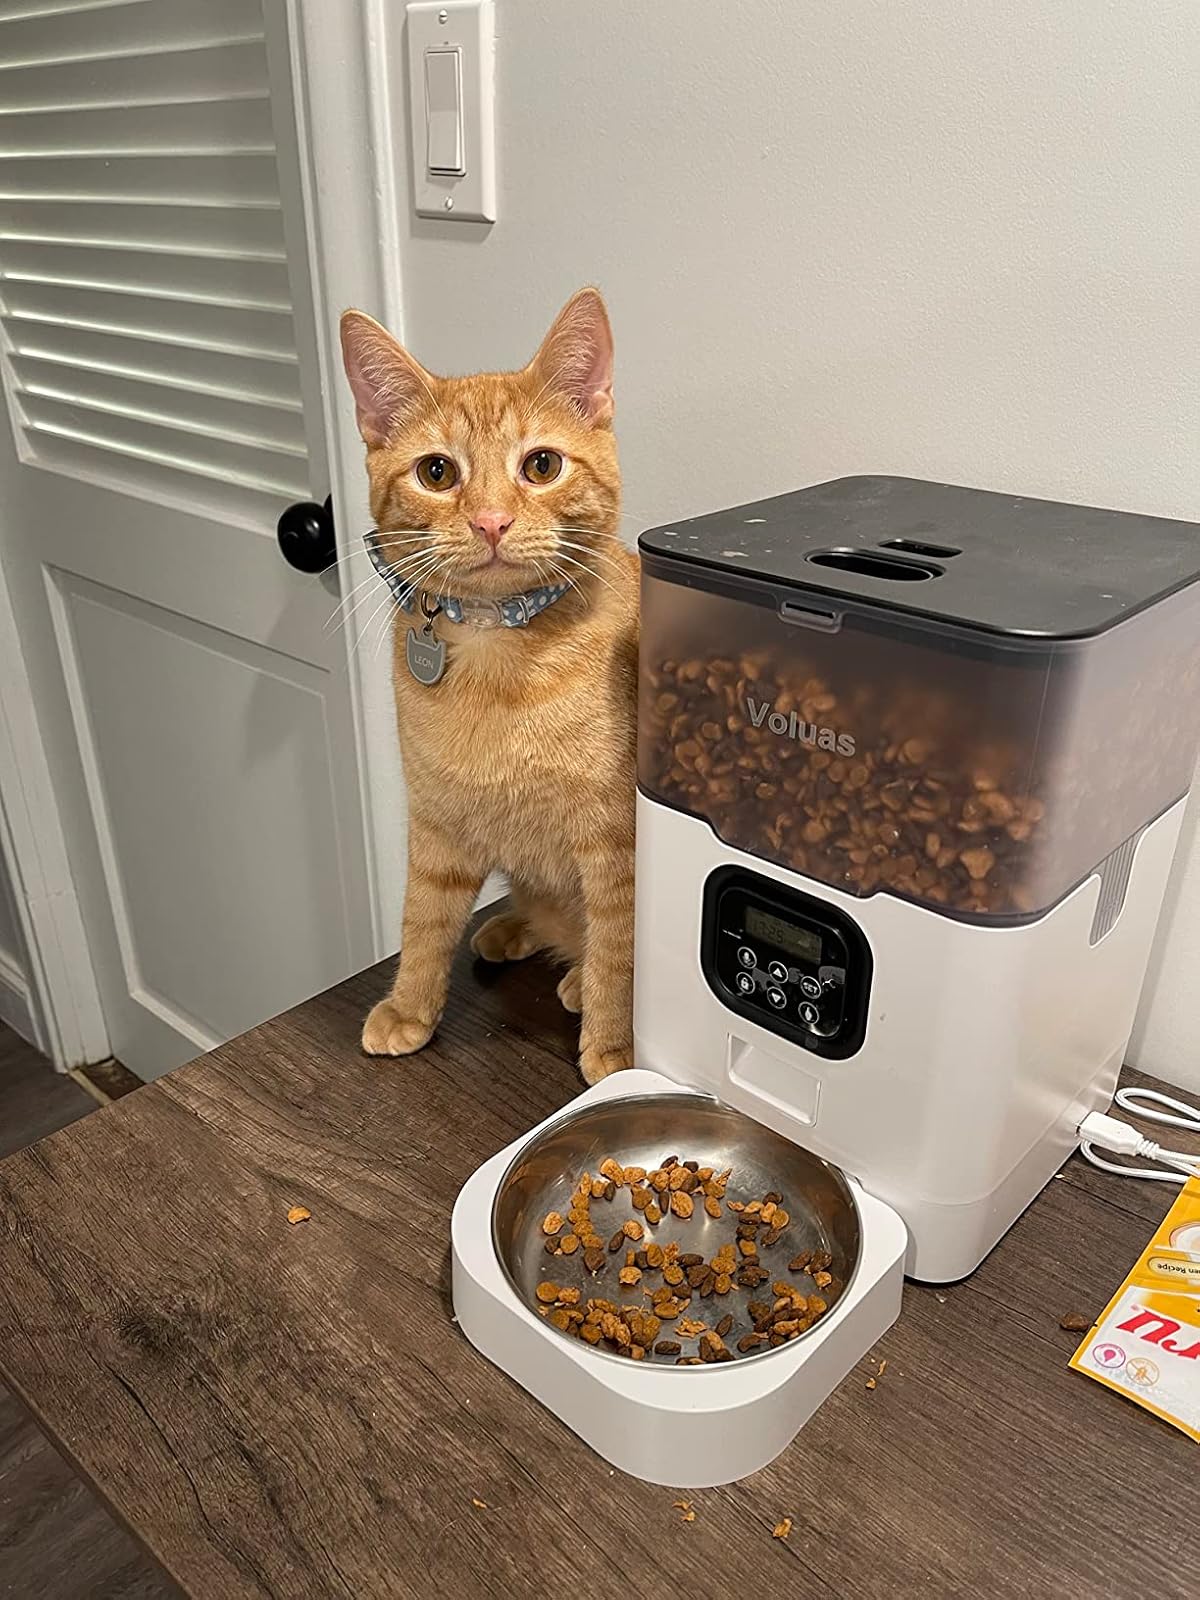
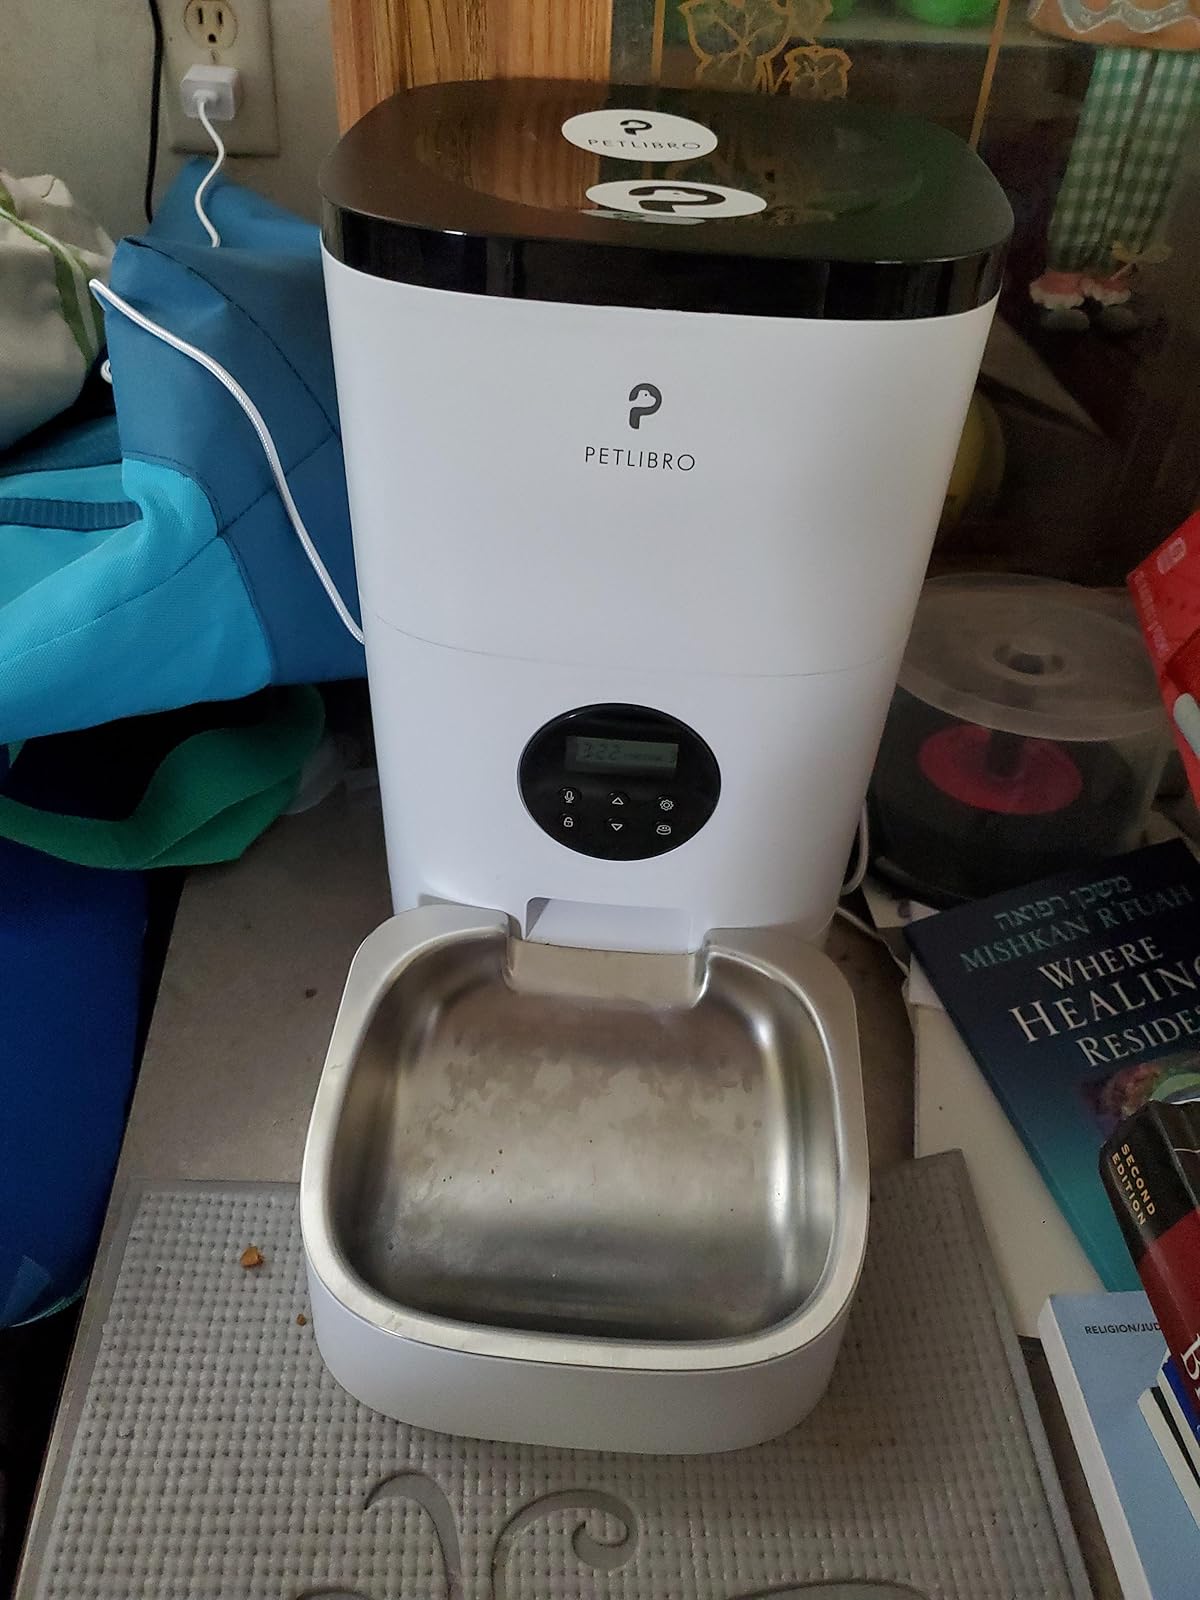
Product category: items_feeder
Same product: no